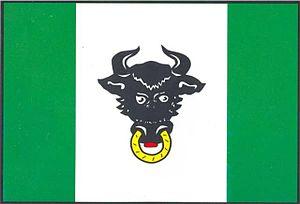
Zubří est une commune du district de Žďár nad Sázavou, dans la région de Vysočina, en République tchèque. Sa population s'élevait à 498 habitants en 2019.